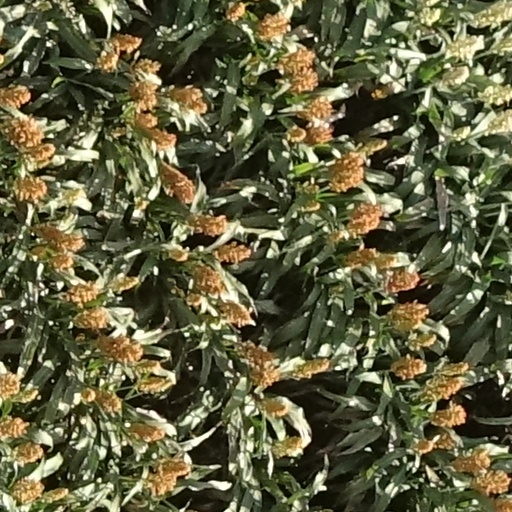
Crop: sorghum